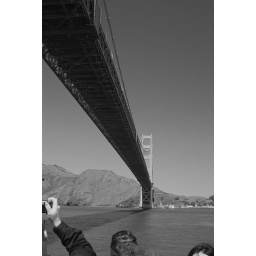
under the golden gate bridge